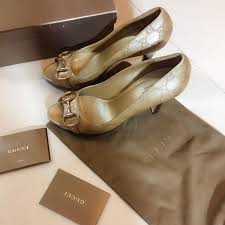
Waste category: shoes